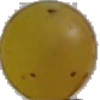
Label: white_grape